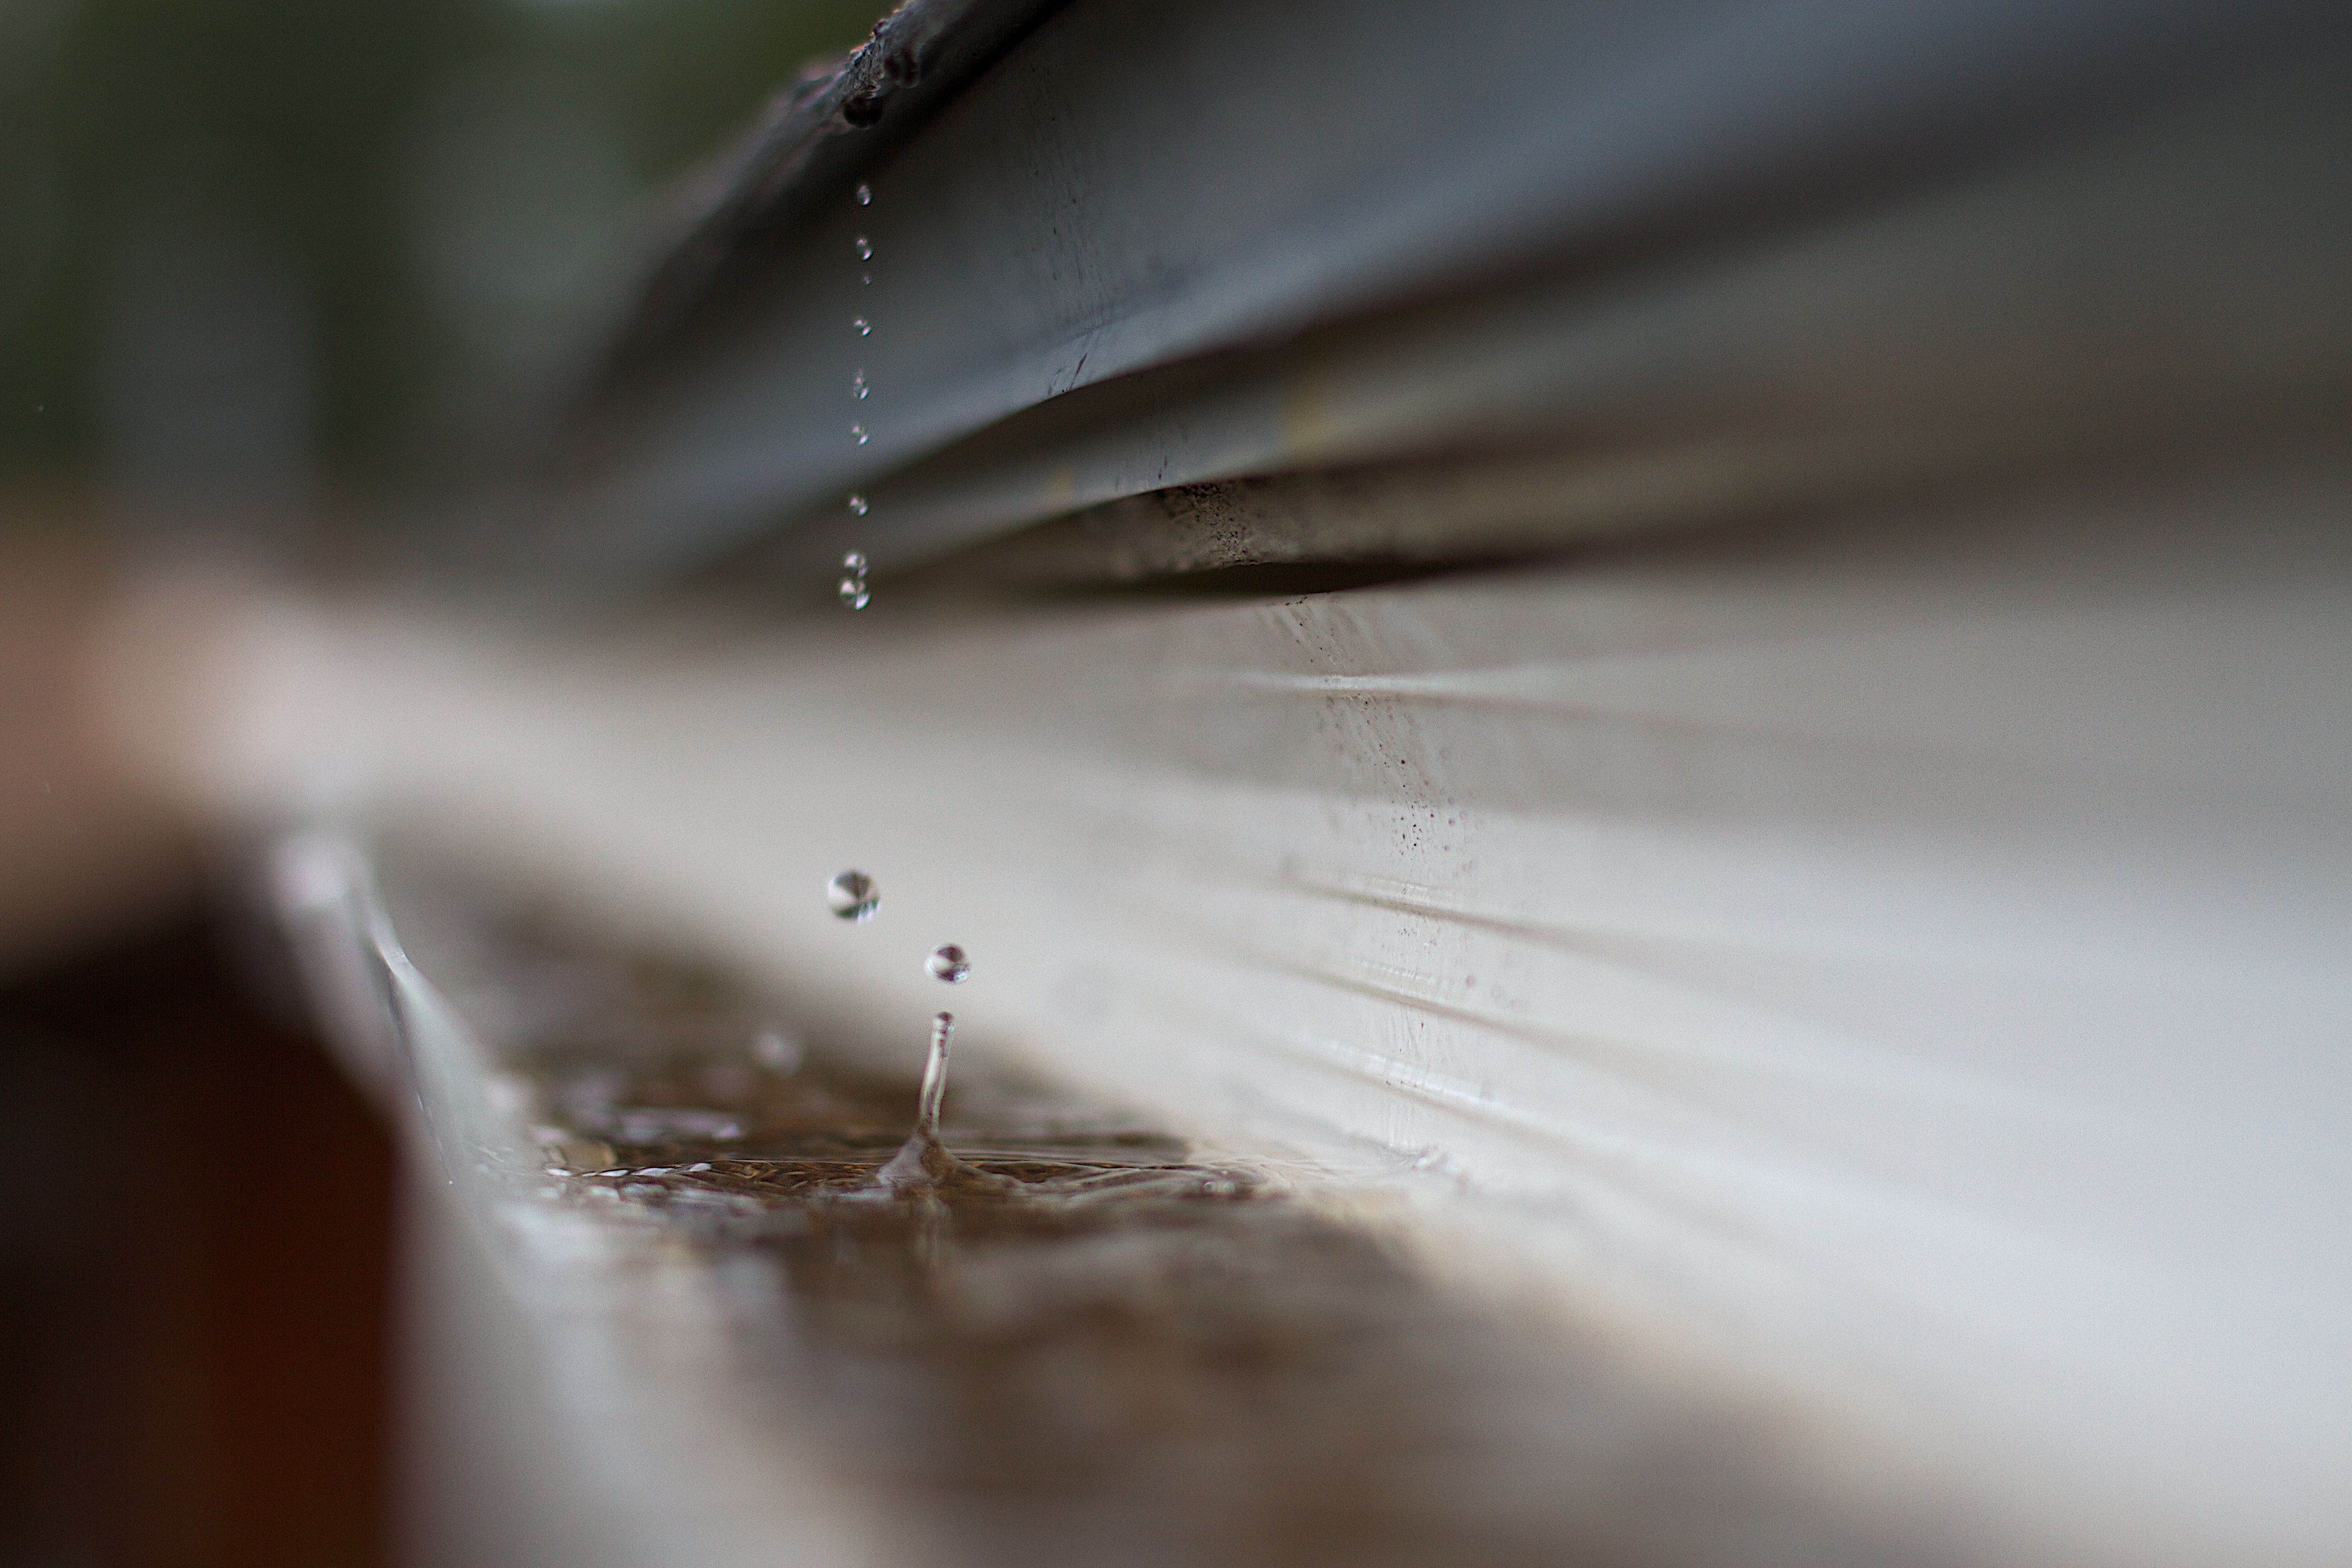
water, drop, wing, light, white, photography, sunlight, leaf, flower, line, reflection, color, close up, eye, shape, 2014365, macro photography, atmosphere of earth